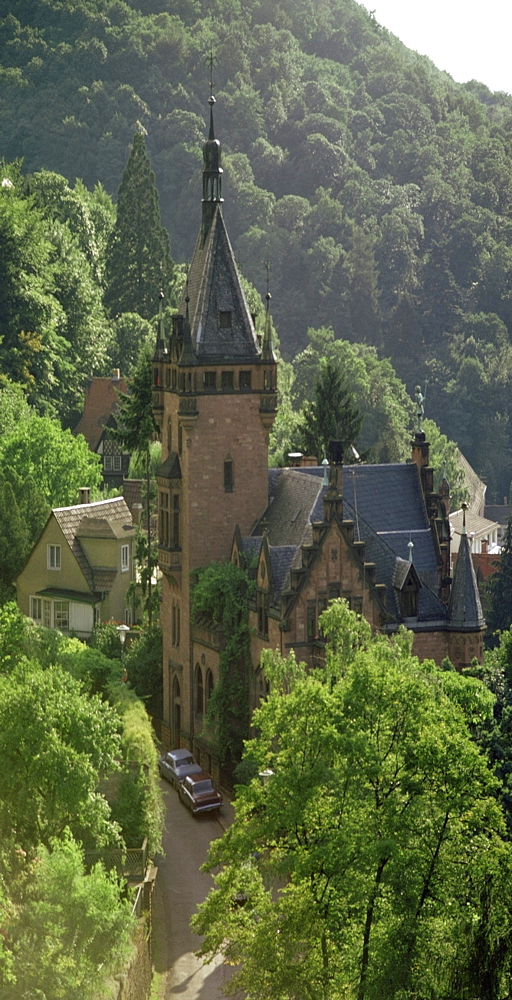
high angle view of a castle surrounded by trees